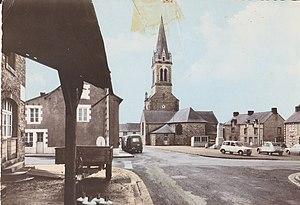
Bourg de LALLEU
Lalleu est une commune française située dans le département d'Ille-et-Vilaine, en région Bretagne.